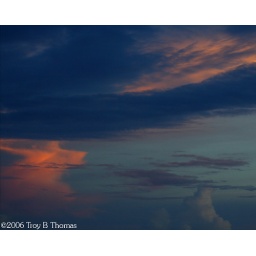
Early stage of a sunset as seen from the roof of a building in downtown Fort Myers, Florida.